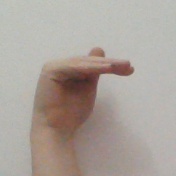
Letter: khaa